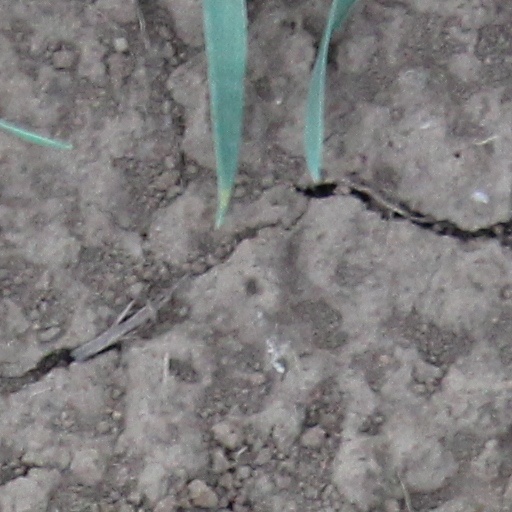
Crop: wheat